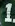
Number: 1